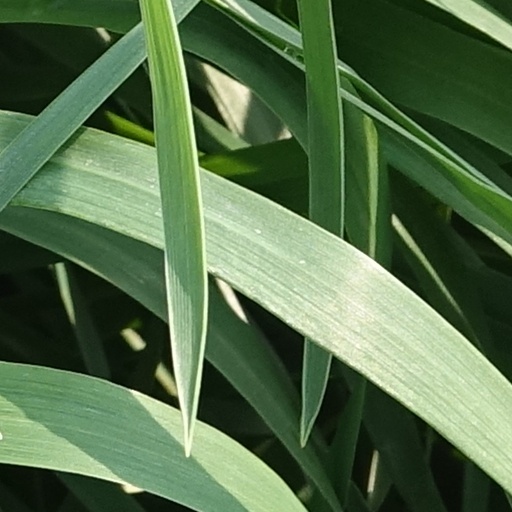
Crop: wheat